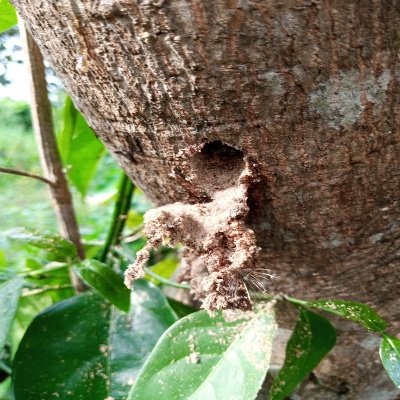
Crop: Cashew
Condition: gumosis